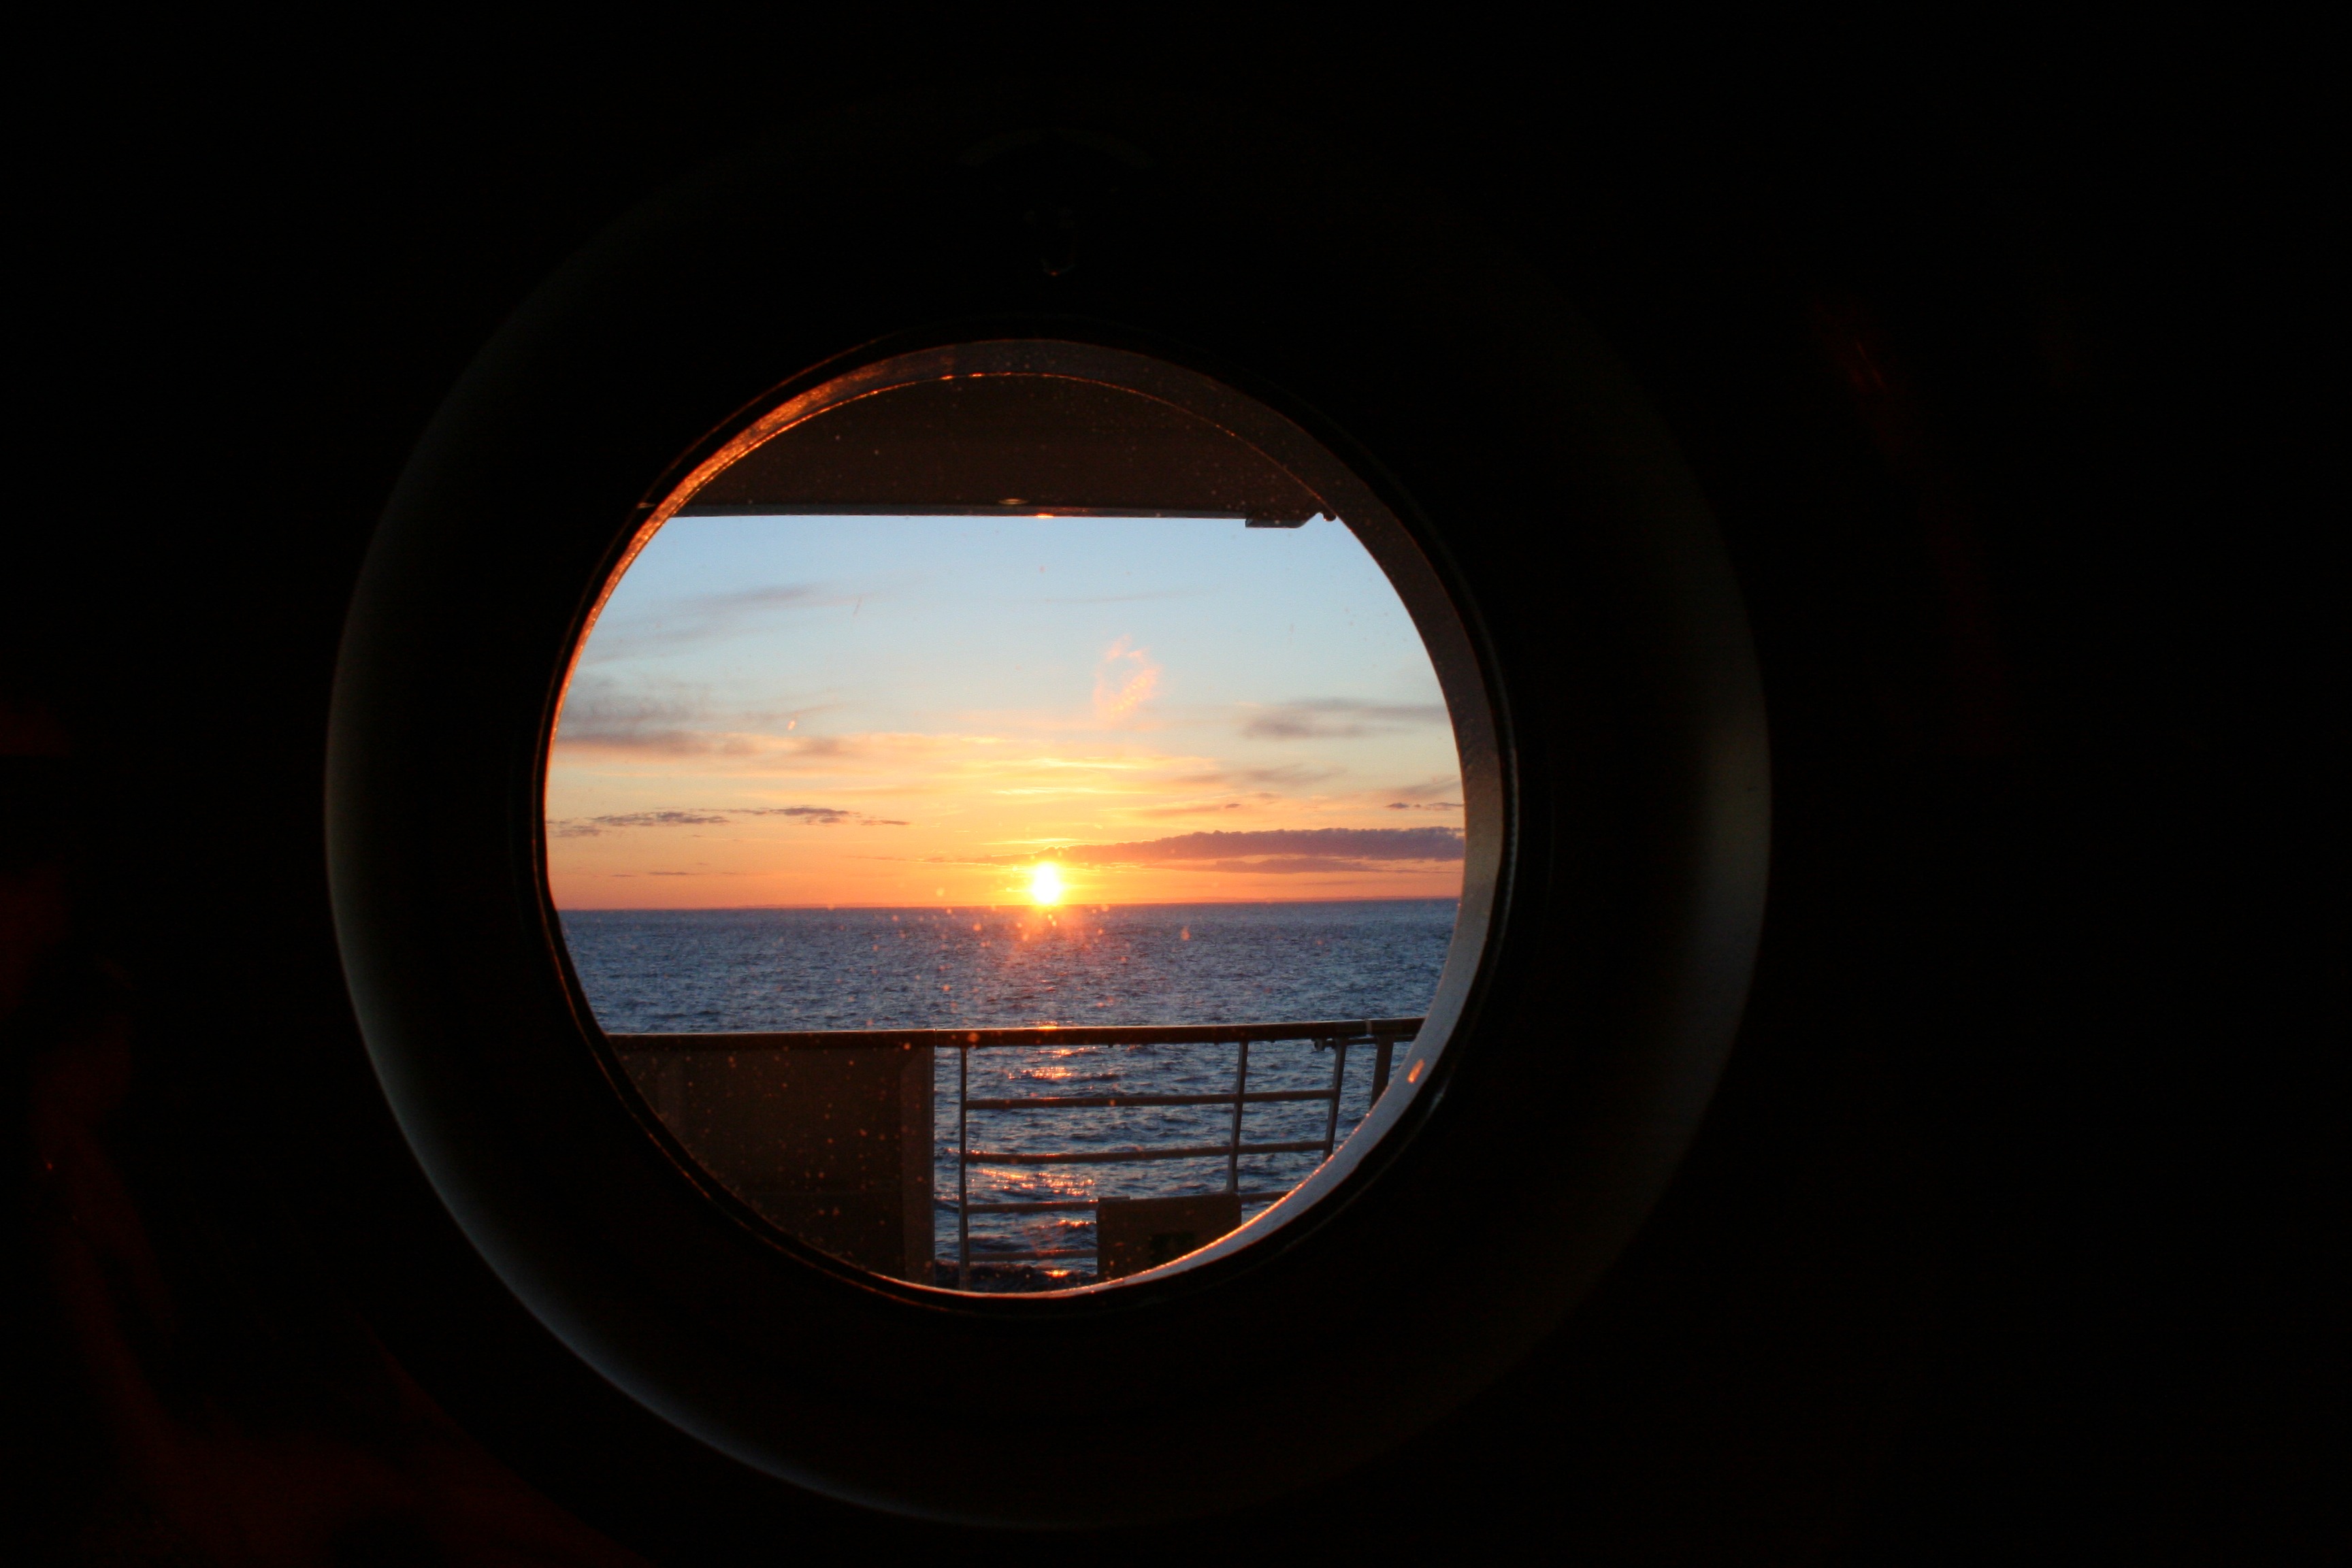
sea, water, light, sky, sun, sunset, night, photography, sunlight, window, lake, atmosphere, travel, reflection, color, holiday, darkness, lighting, circle, cruise, boats, ships, large, shape, north sea, cruiser, on lake, fisheye lens, atmosphere of earth, luxury cruise ship, lucke